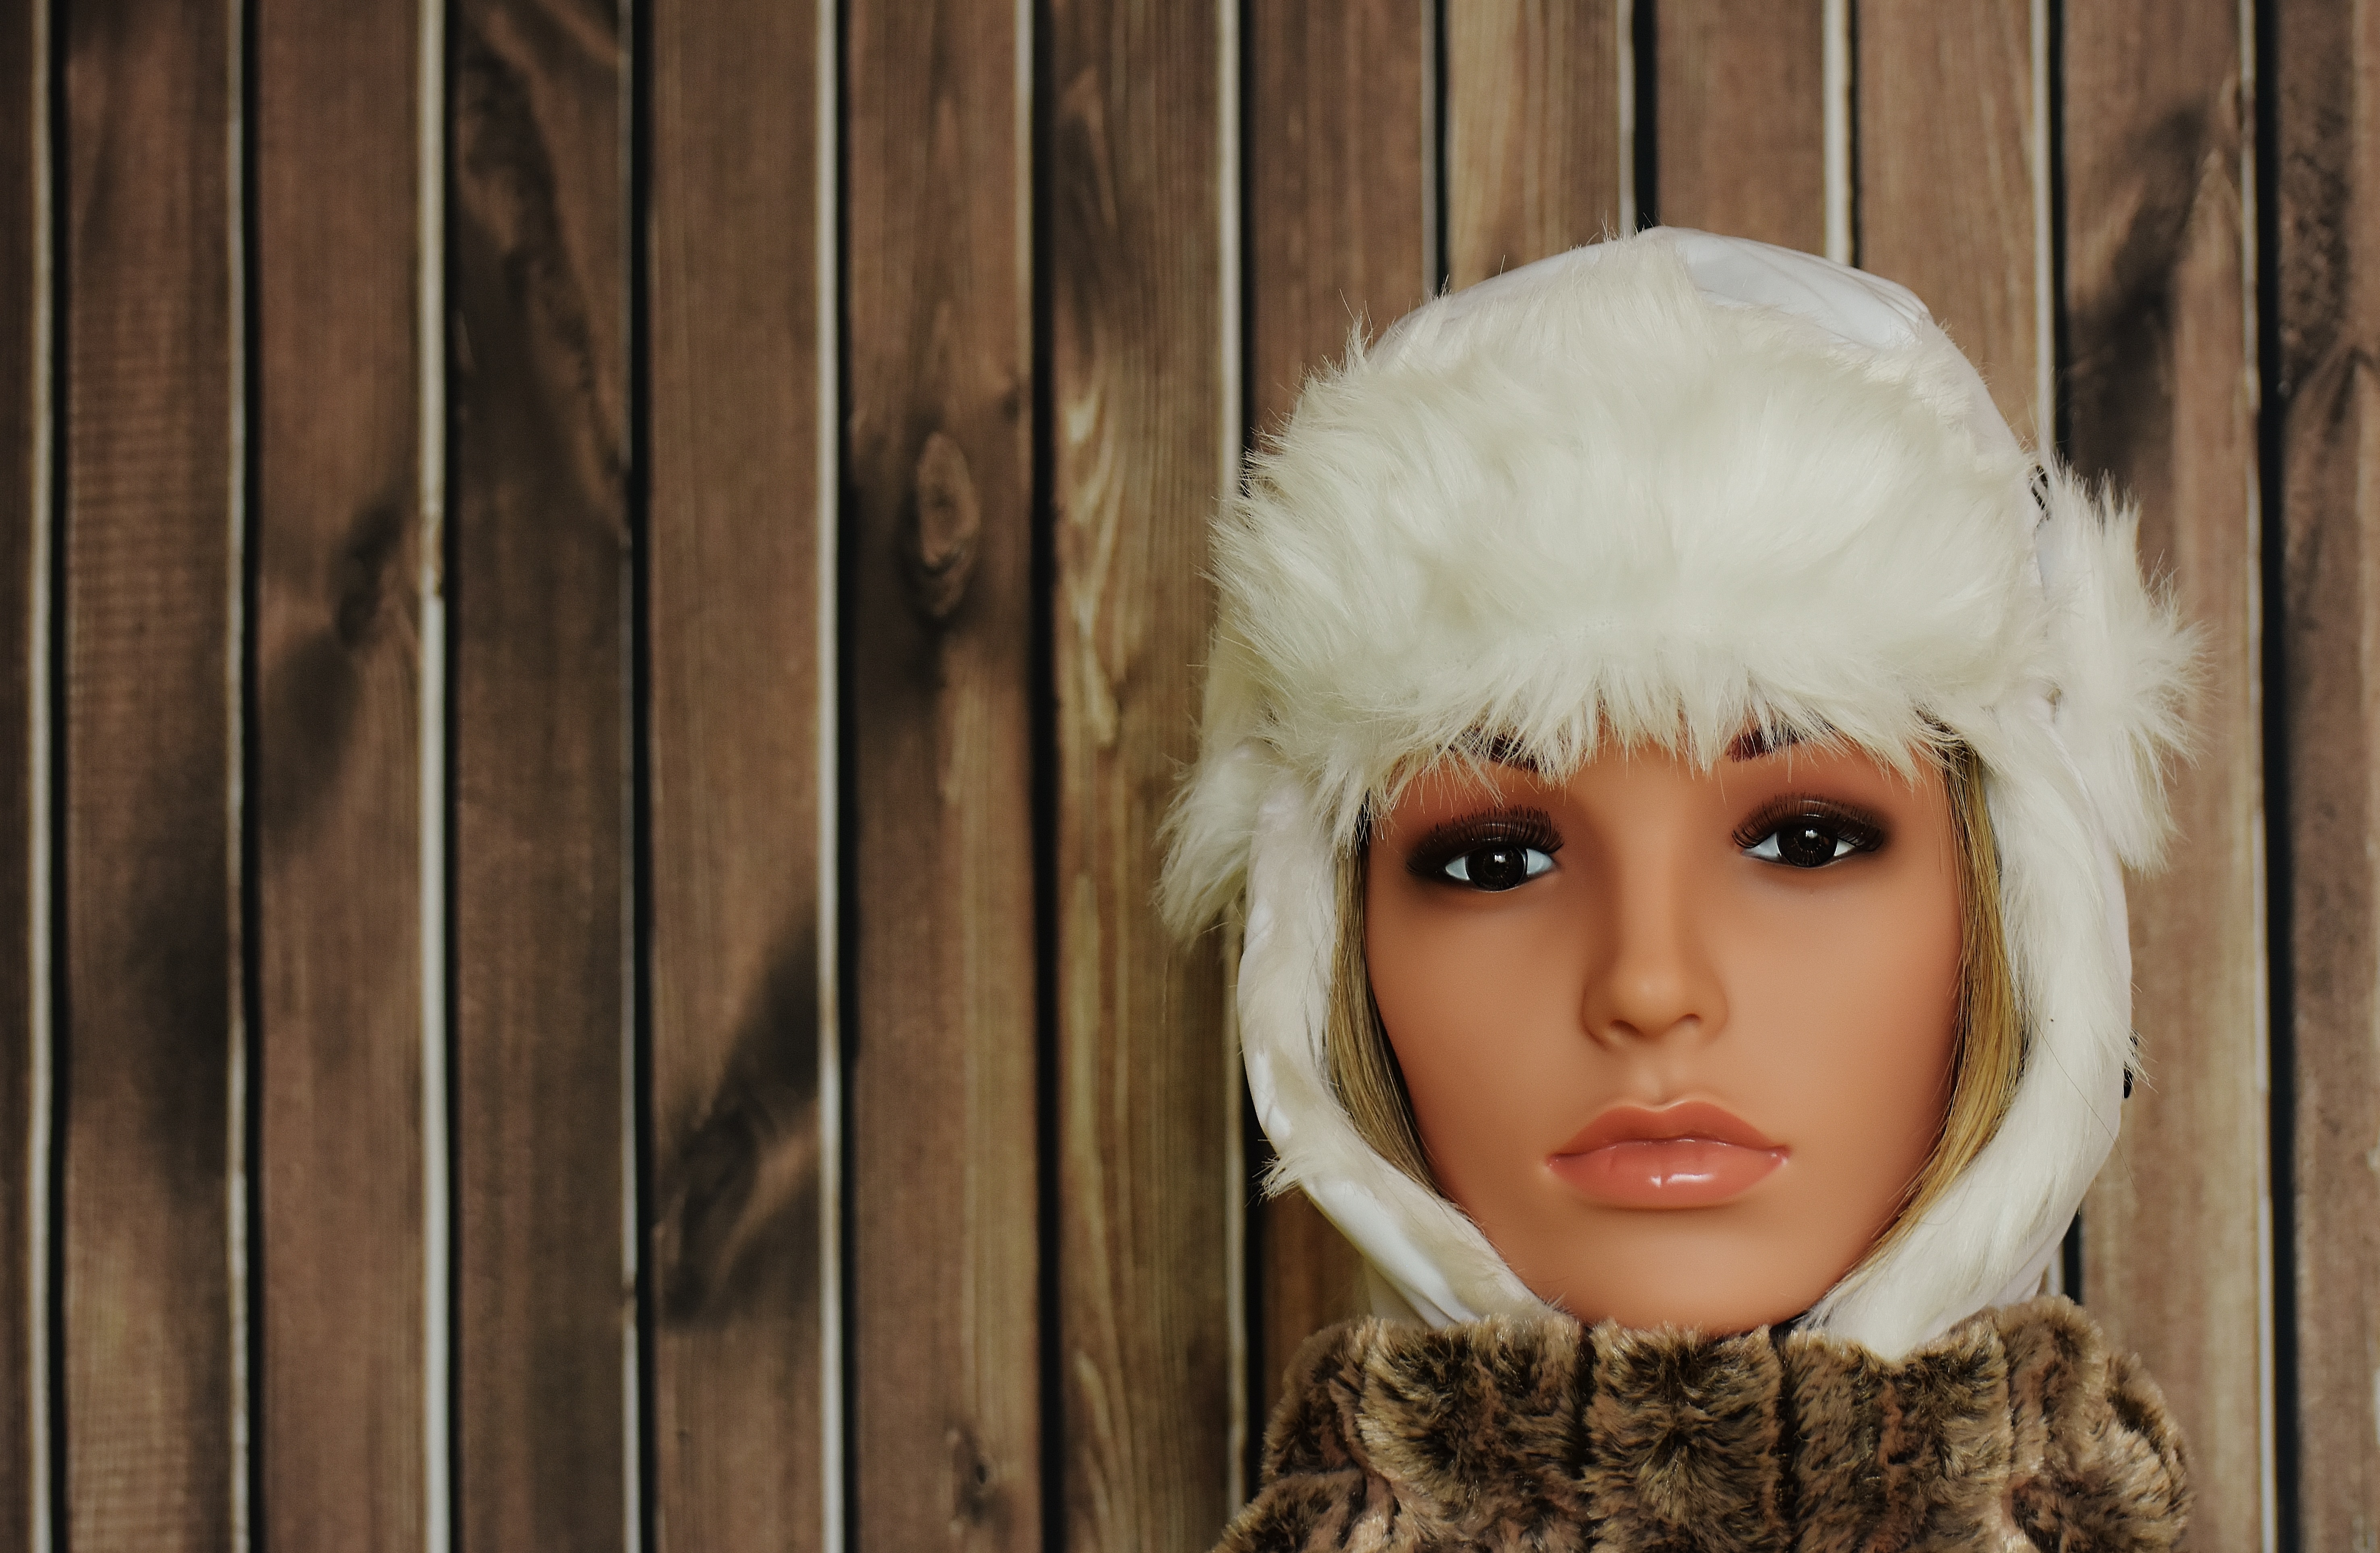
cold, winter, woman, hair, white, female, fur, portrait, model, child, fashion, clothing, toy, doll, dress, eye, cap, head, skin, beauty, blond, organ, display dummy, dolls head, portrait photography